Warner Bros.

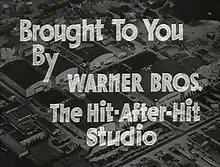
The studio as depicted in the trailer for "The Petrified Forest" (1936)

In 1928, Warner Bros. released "Lights of New York", the first all-talking feature. Due to its success, the movie industry converted entirely to sound almost overnight. By the end of 1929, all the major studios were exclusively making sound films. In 1929, First National Pictures released their first film with Warner Bros., "Noah's Ark". Despite its expensive budget, "Noah's Ark" was profitable. In 1929, Warner Bros. released "On with the Show!", the first all-color all-talking feature. This was followed by "Gold Diggers of Broadway" which would play in theaters until 1939. The success of these pictures caused a color revolution. Warner Bros. color films from 1929 to 1931 included "The Show of Shows" (1929), "Sally" (1929), "Bright Lights" (1930), "Golden Dawn" (1930), "Hold Everything" (1930), "Song of the Flame" (1930), "Song of the West" (1930), "The Life of the Party" (1930), "Sweet Kitty Bellairs" (1930), "Under a Texas Moon" (1930), "Bride of the Regiment" (1930), "Viennese Nights" (1931), "Woman Hungry" (1931), "Kiss Me Again" (1931), "50 Million Frenchmen" (1931) and "Manhattan Parade" (1932). In addition to these, scores of features were released with Technicolor sequences, as well as numerous Technicolor Specials short subjects. The majority of these color films were musicals.